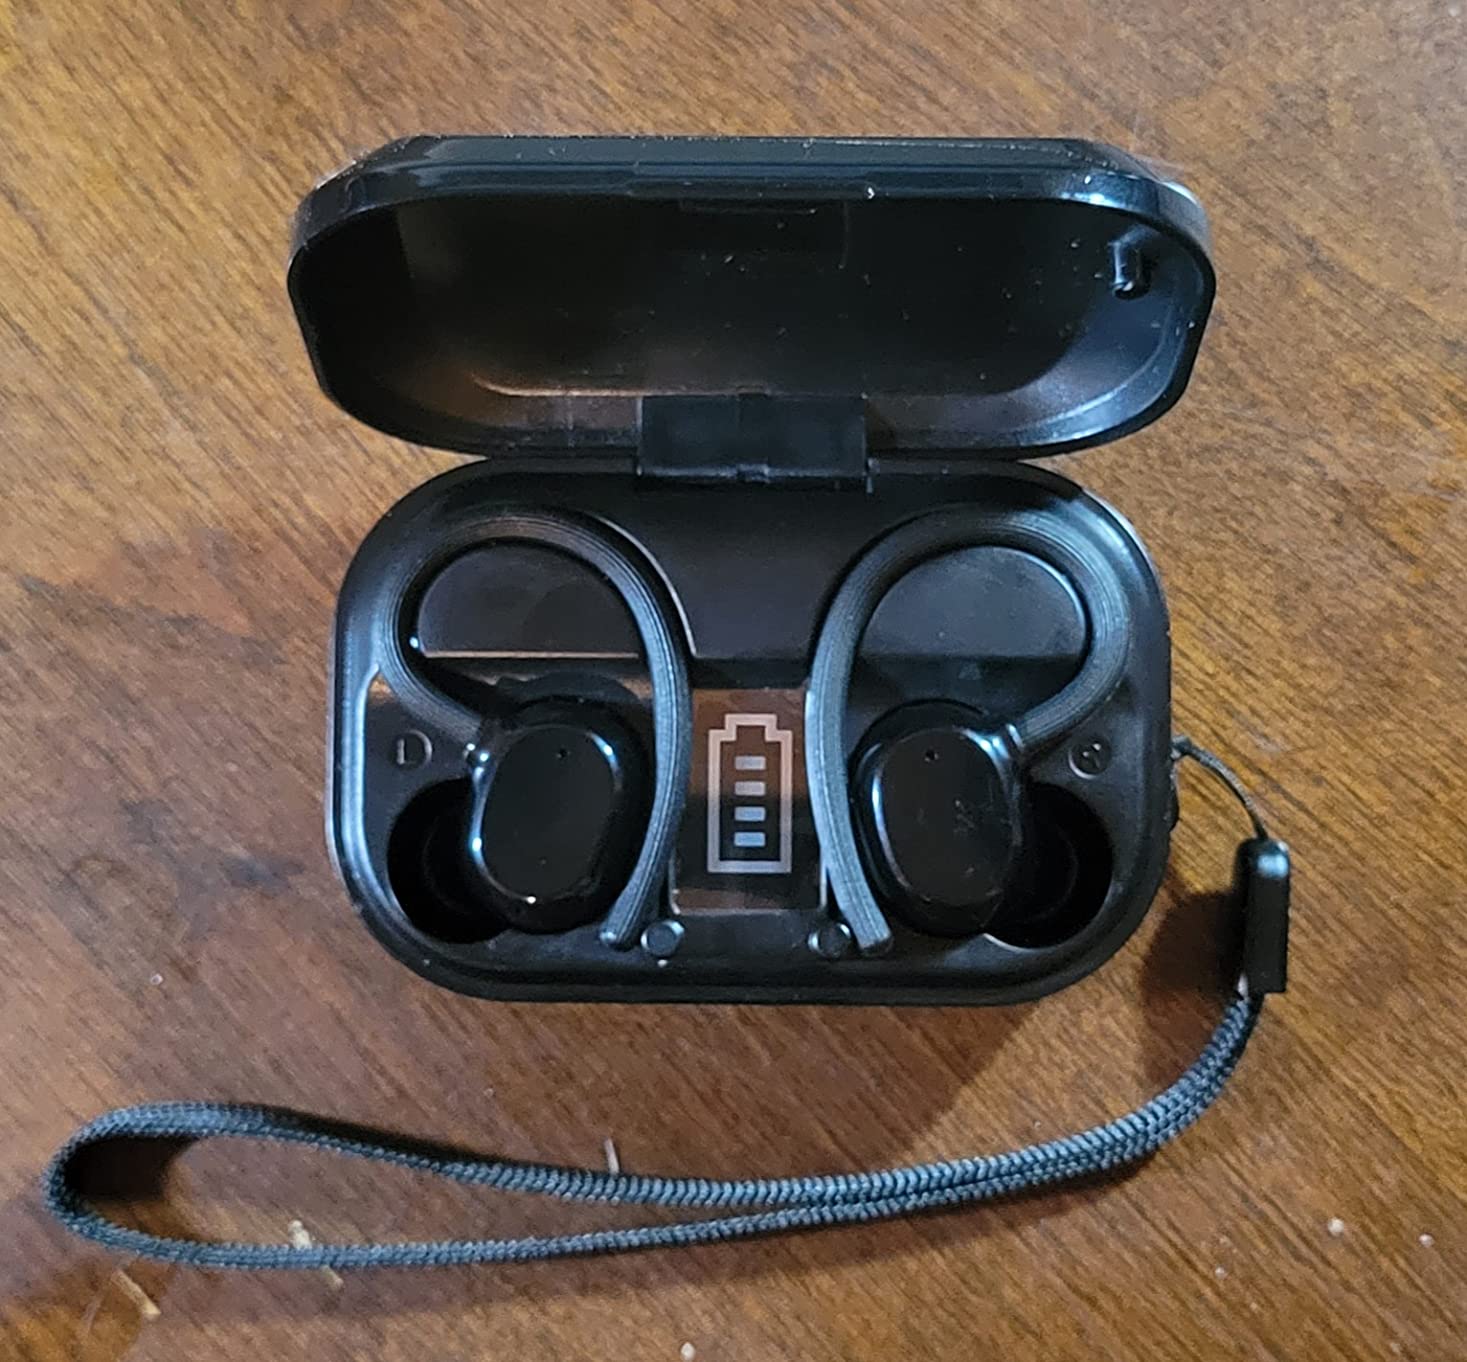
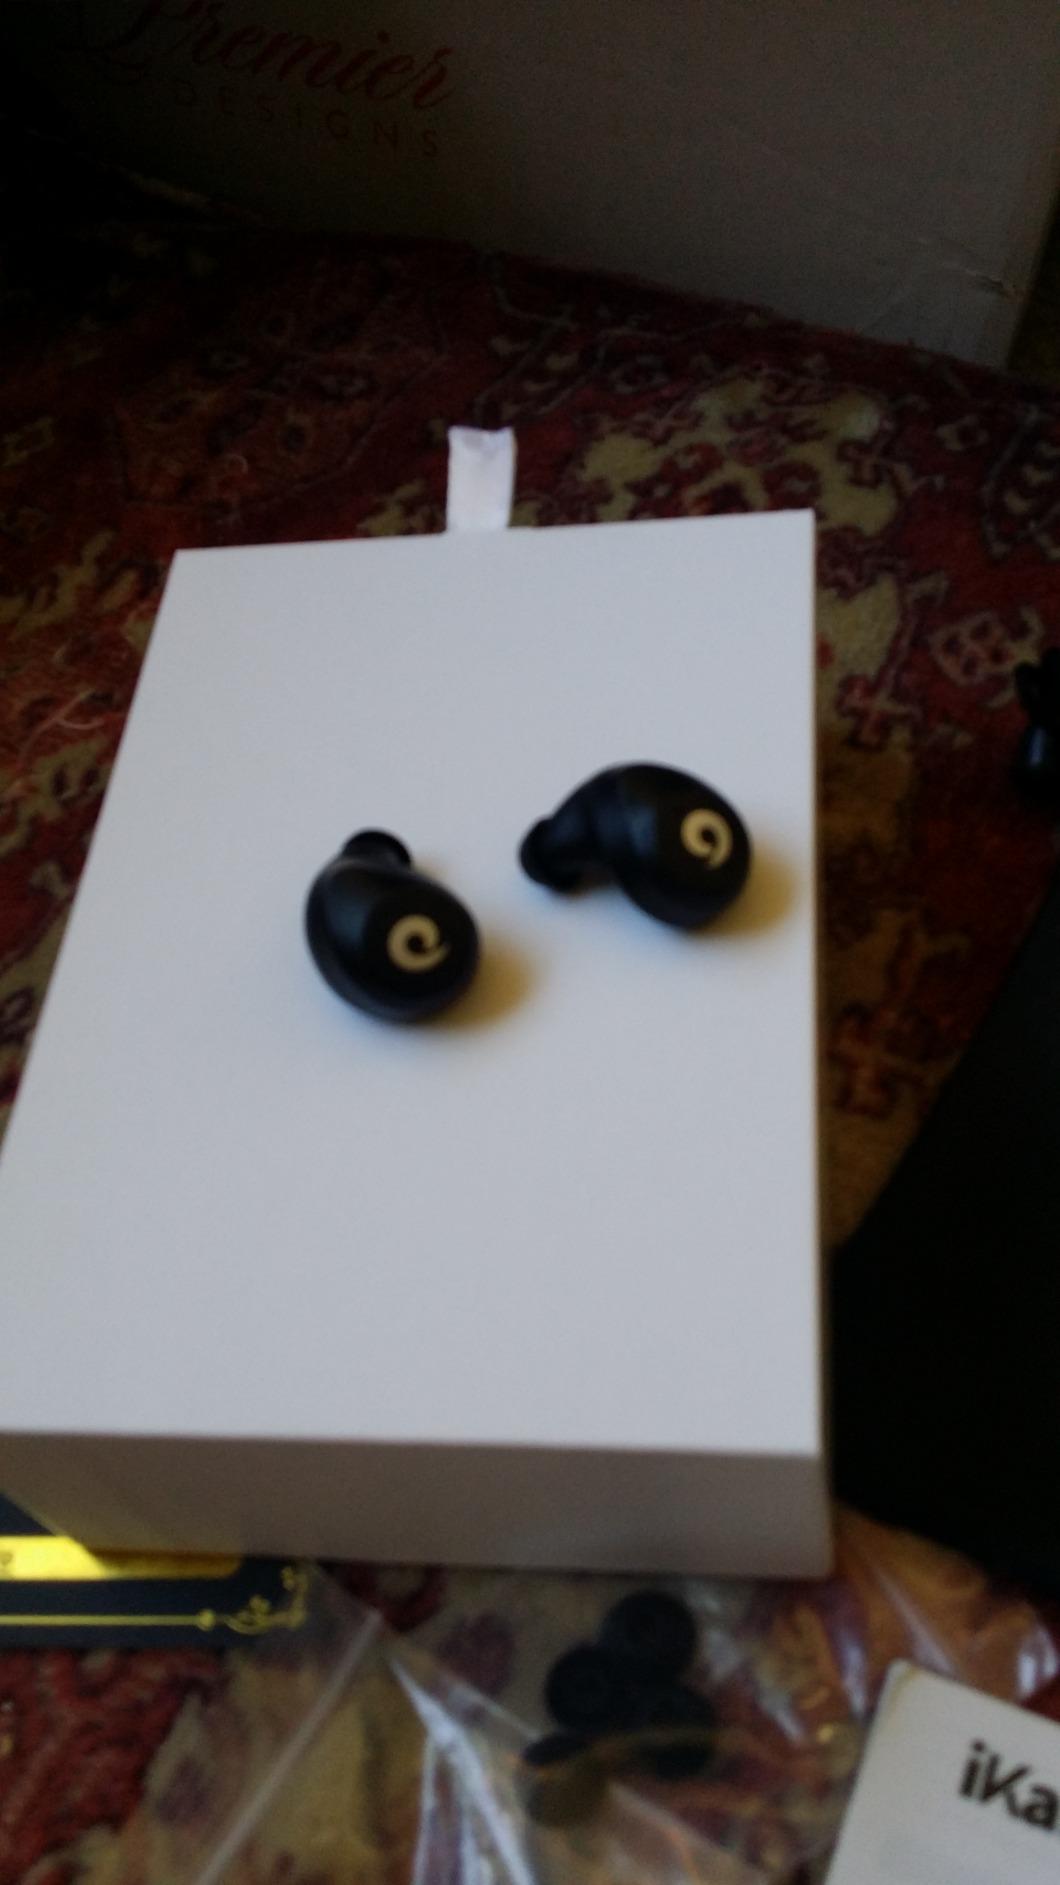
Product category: earbuds
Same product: no